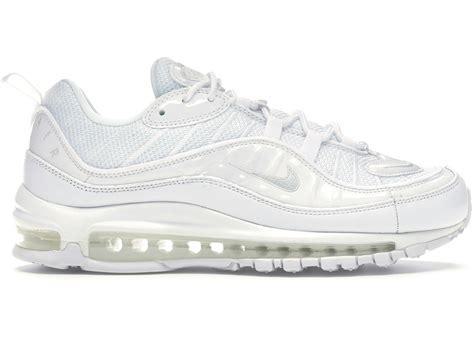
Brand: Nike
Model: Air Max 98